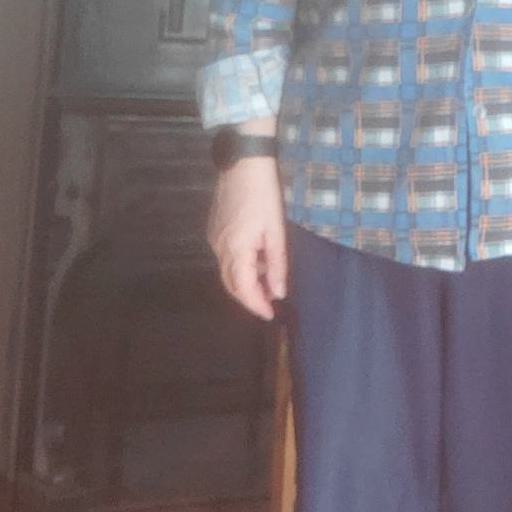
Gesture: no_gesture